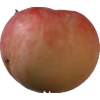
Label: Apple 10